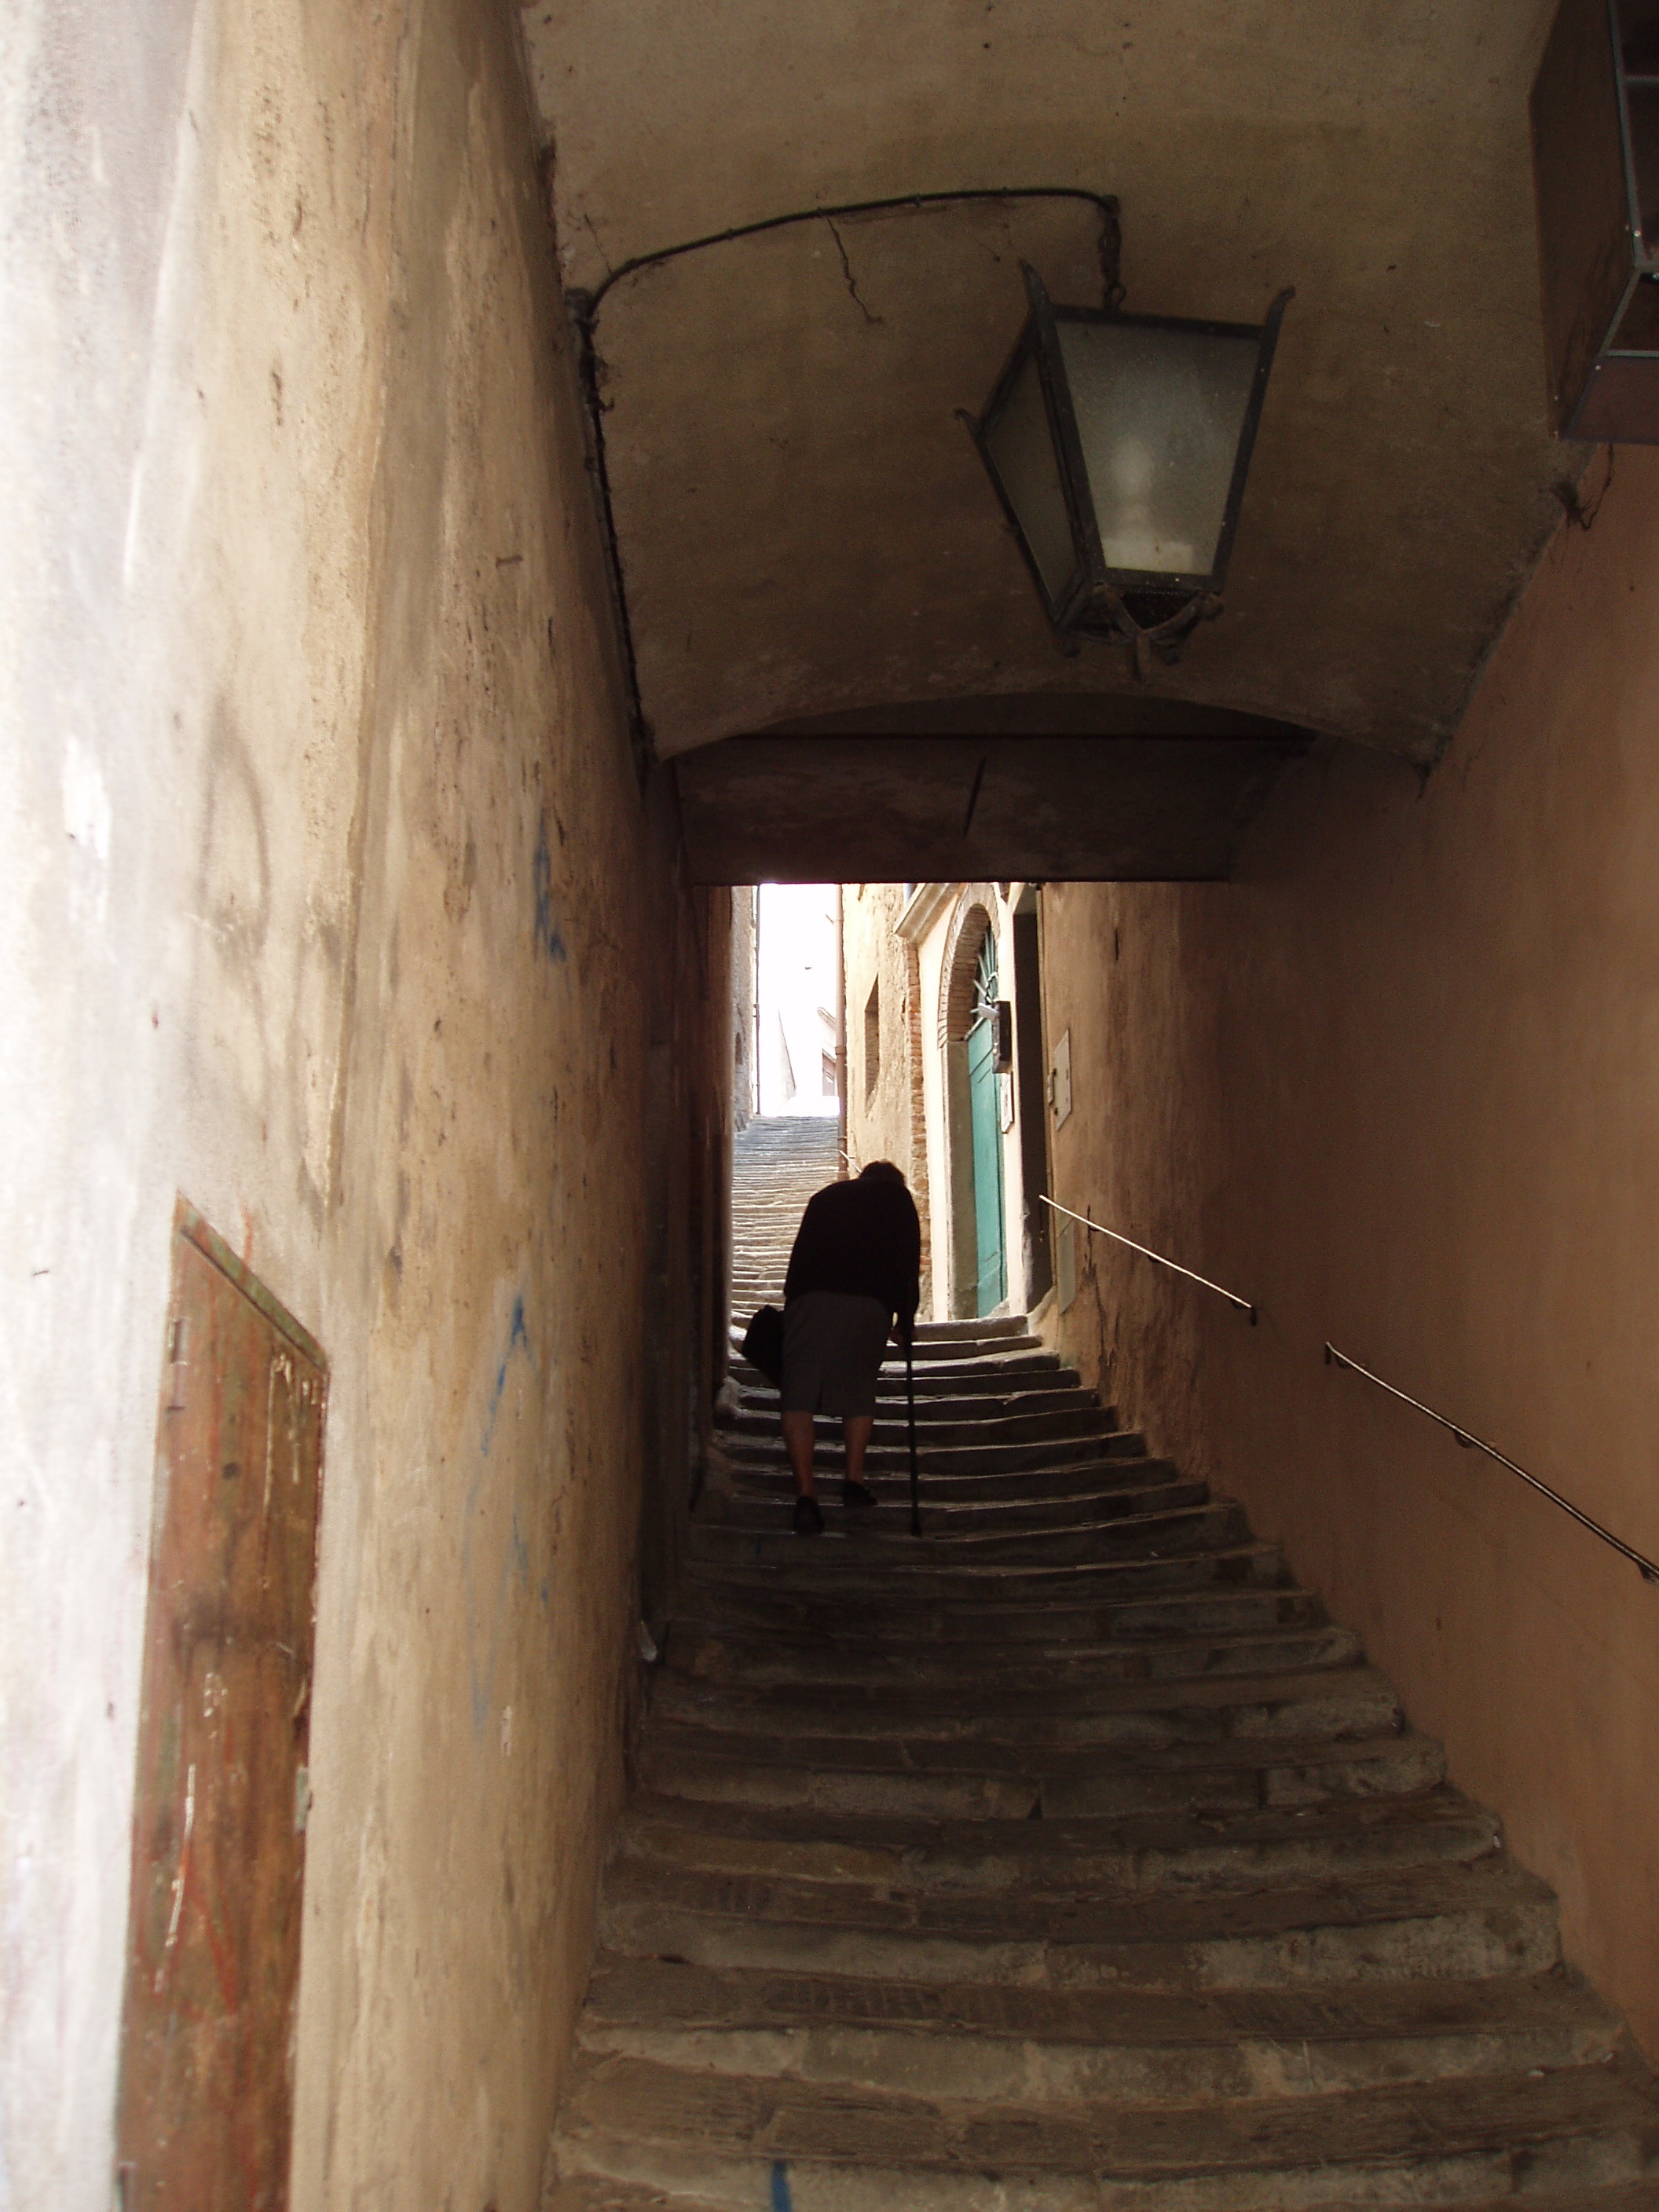
architecture, wood, house, floor, alley, wall, italy, room, senior citizen, temple, stairs, ancient history, cortona